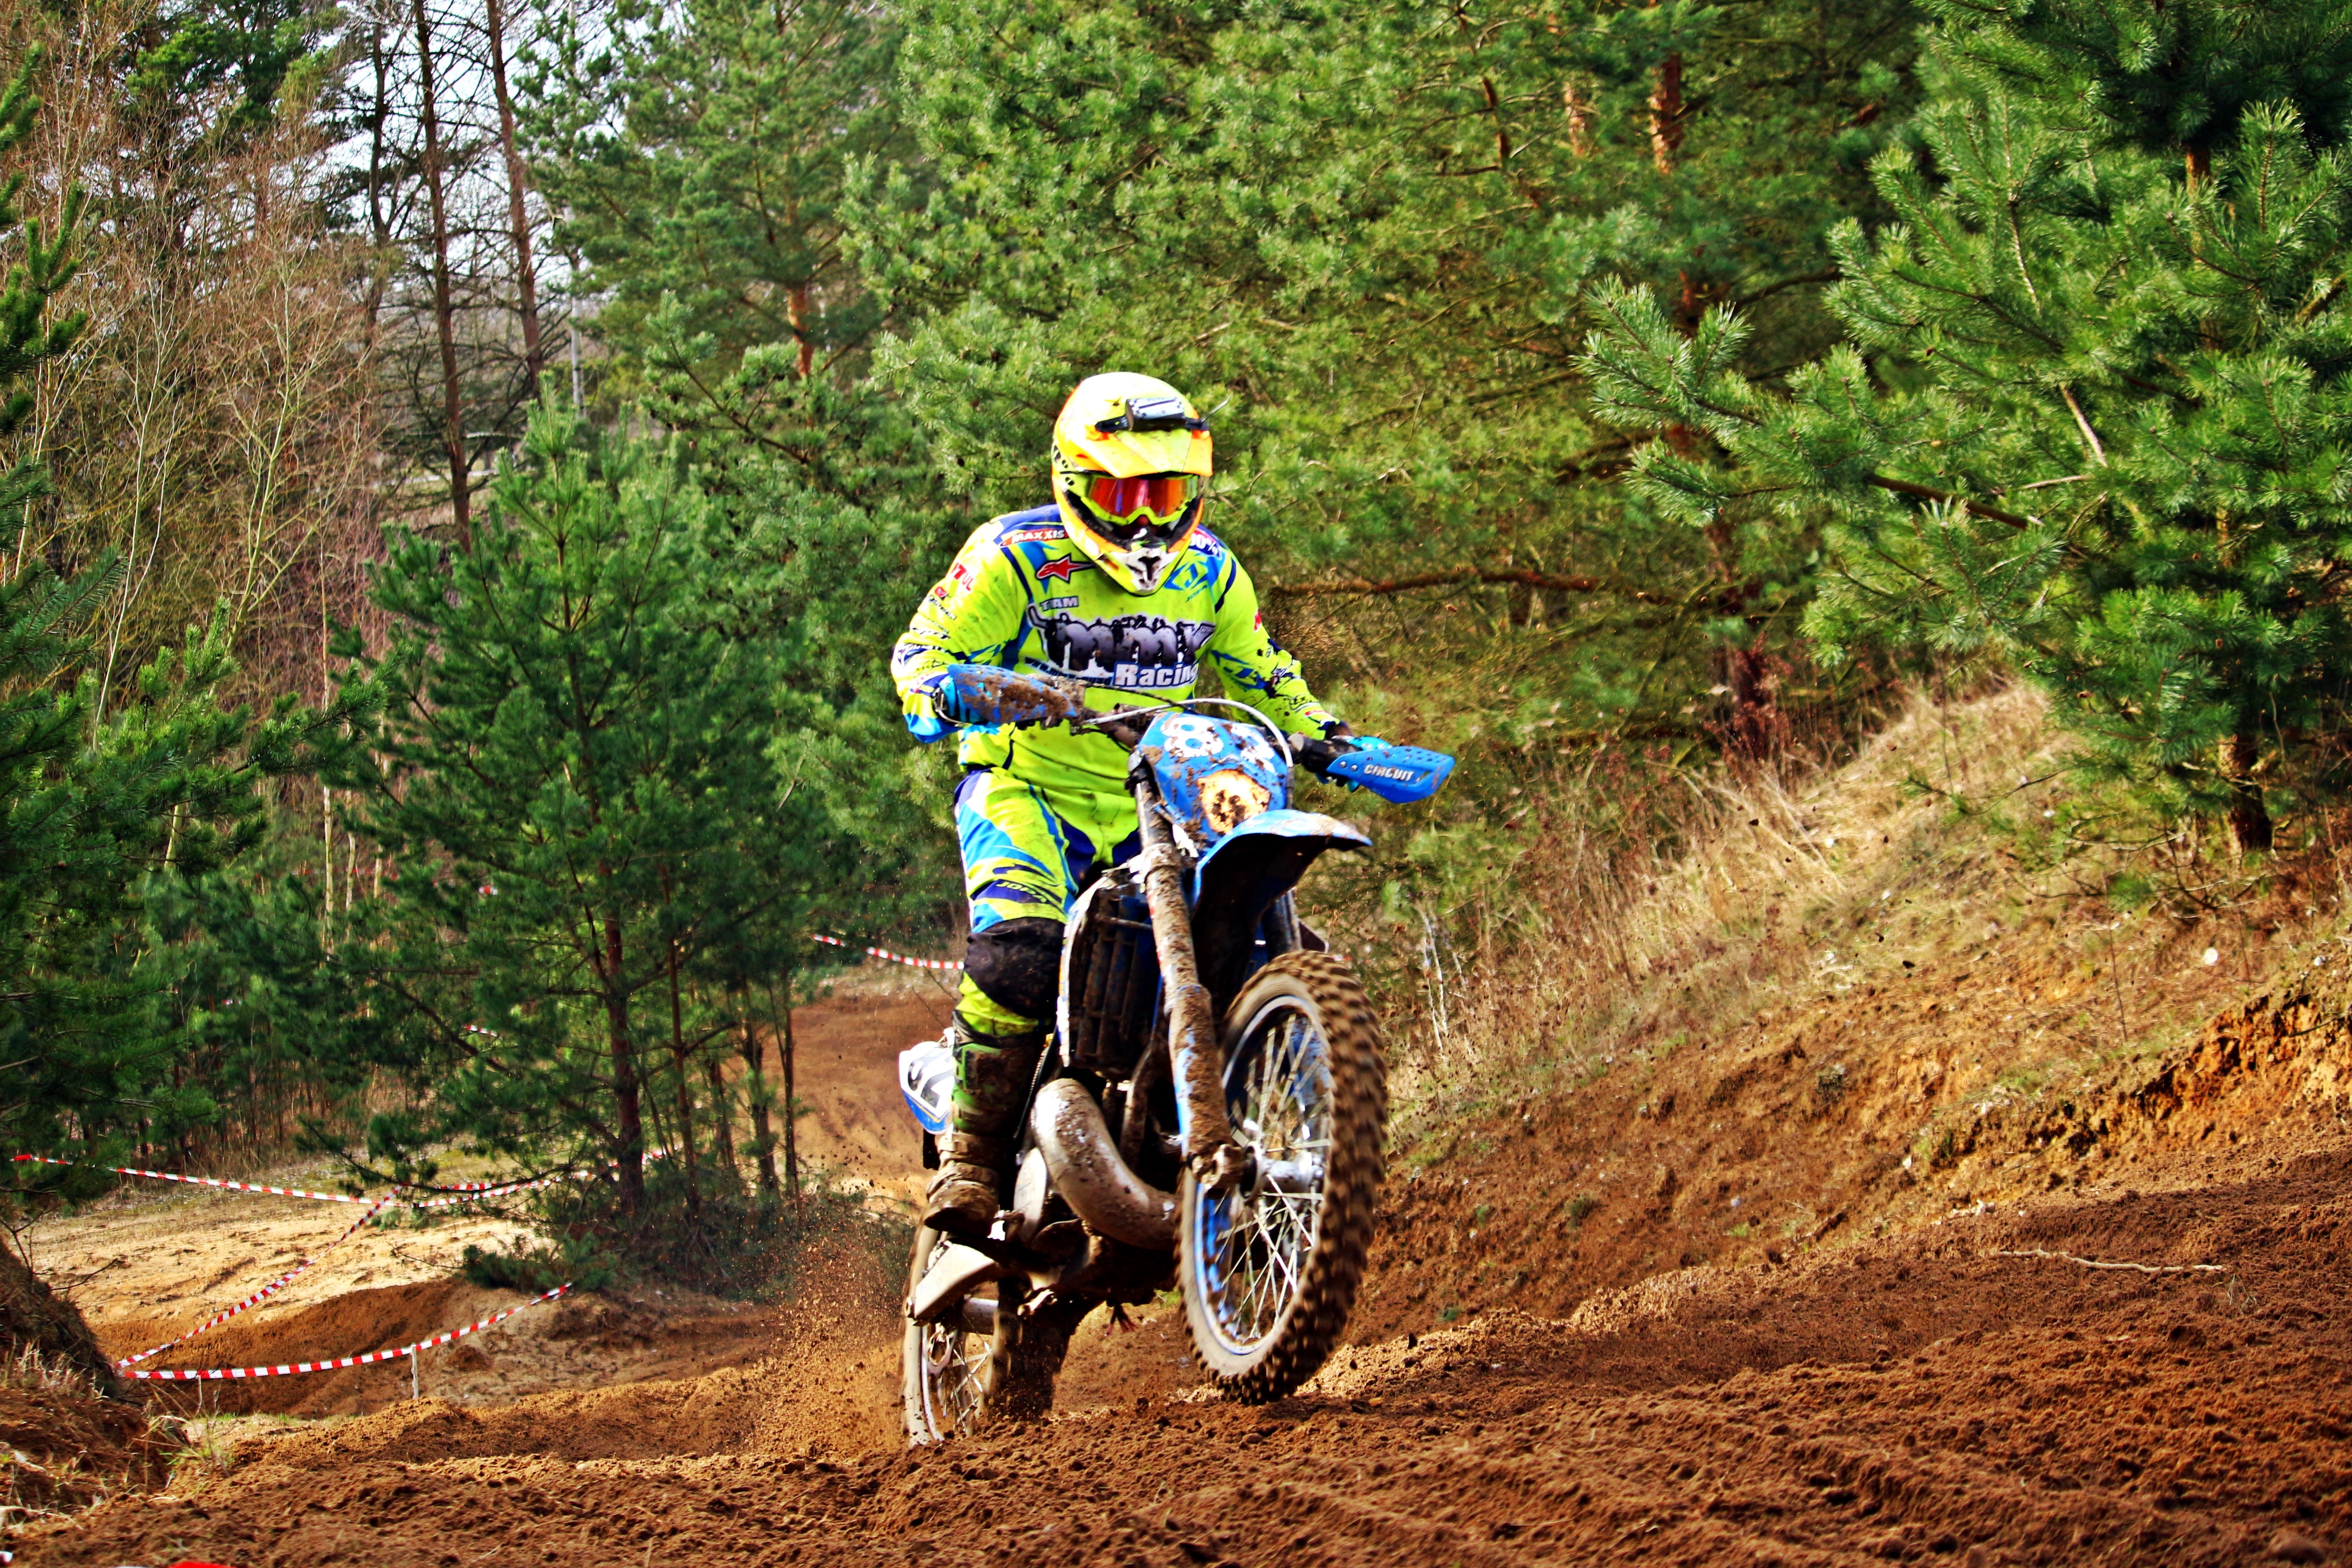
sport, bicycle, vehicle, motorcycle, motocross, action, soil, cross, extreme sport, dirtbike, mountain bike, race, sports, racing, motorcyclist, athletes, motorsport, freeride, enduro, mountain biking, motocross ride, motorcycle racing, cycle sport, downhill mountain biking, endurocross, mountain bike racing, cross country cycling